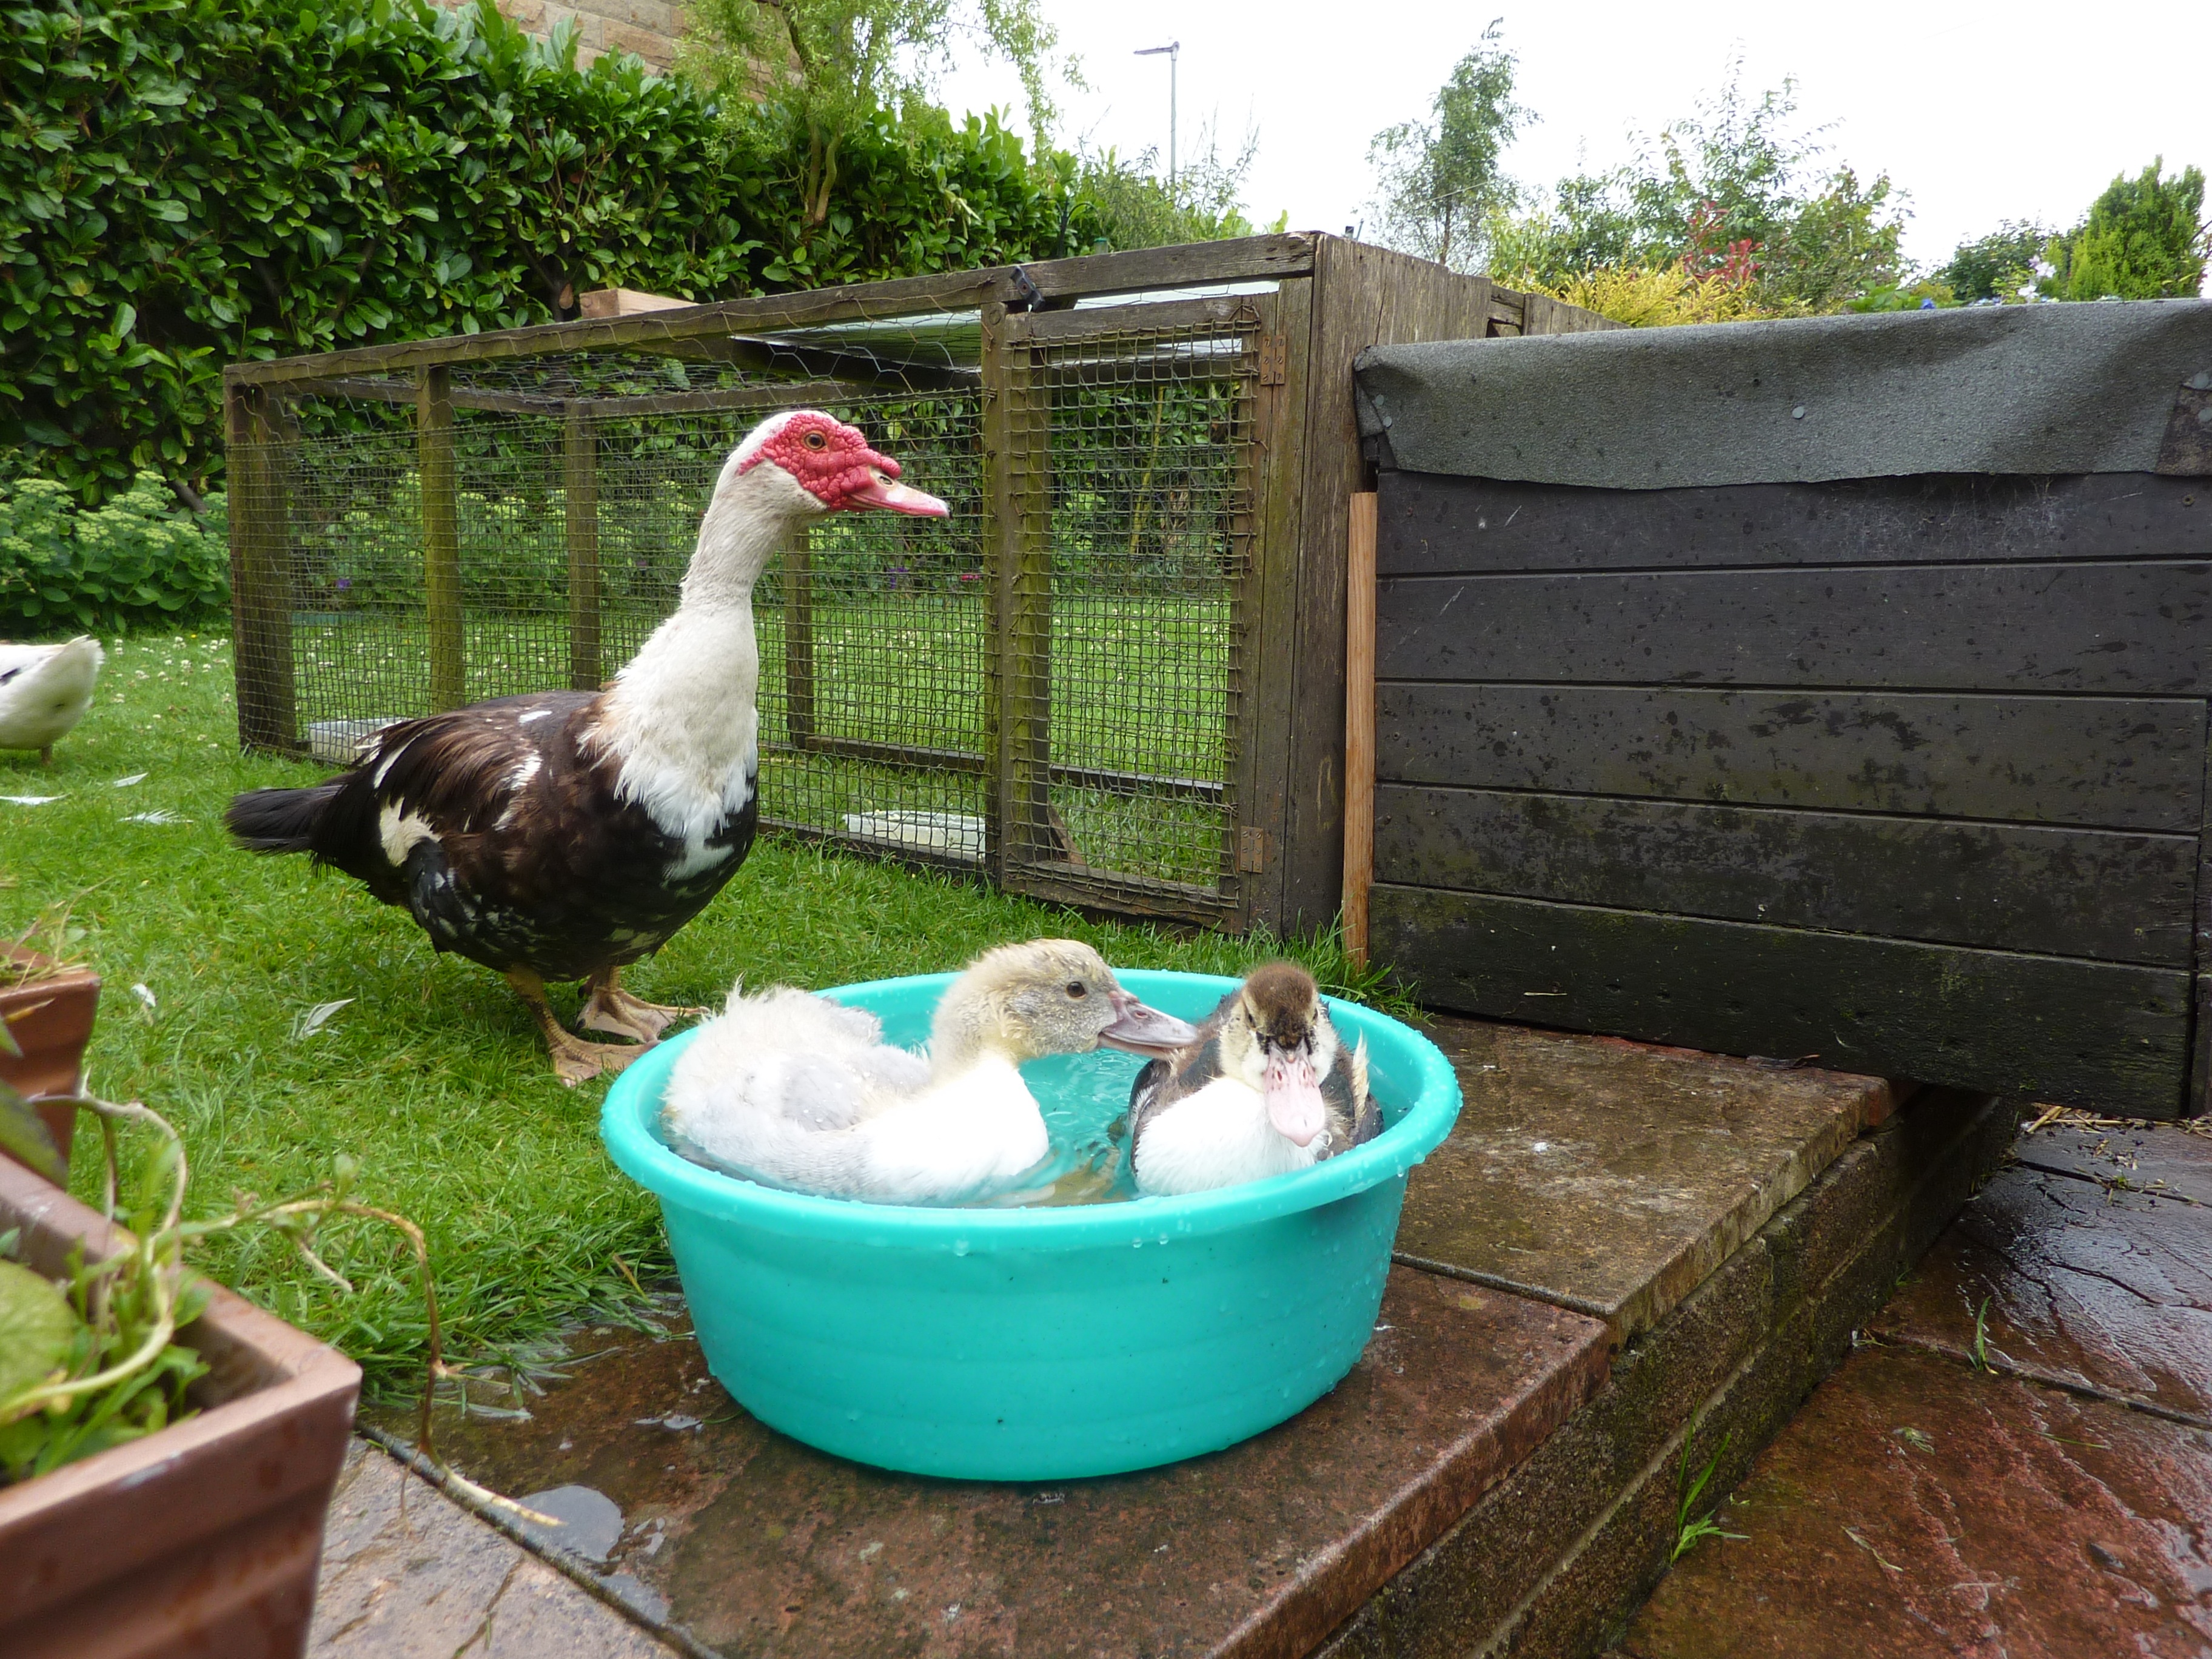
bird, backyard, chicken, drake, duck, waterfowl, water bird, ducklings, muscovy ducks, ducks geese and swans